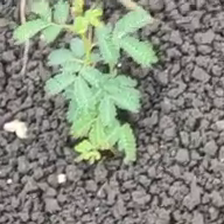
Weed species: Dwarf_cassia_(Chamaecrista pumila)